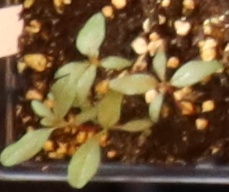
Label: Waterhemp